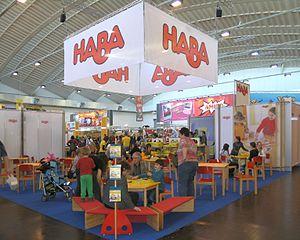
Haba est une société allemande spécialisée dans l'univers de l'enfant et de la famille à travers les jeux et le mobilier, distribués dans le monde entier. Les jeux Haba se reconnaissent à leurs boîtes jaune vif.